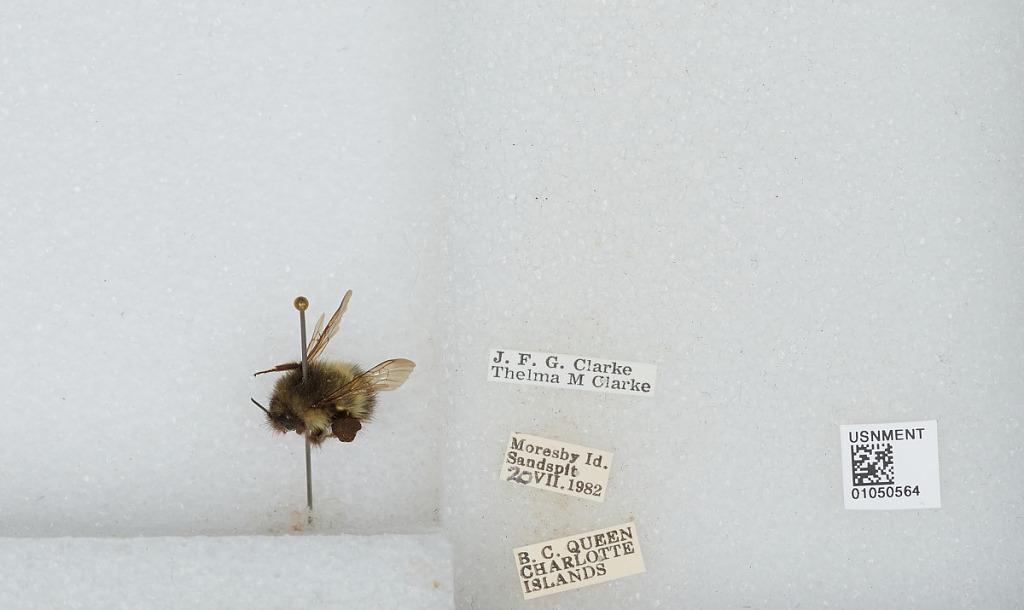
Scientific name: Bombus sp.
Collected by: J. Clarke & T. Clarke
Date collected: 1982-7-20
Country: Canada
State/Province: British Columbia
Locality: Queen Charlotte Islands, Moresby Island, Sandspit
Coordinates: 53.2432, -131.821